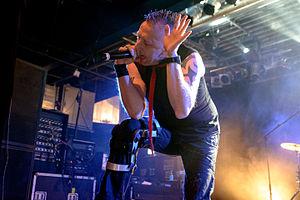
Suicide Commando [ˈsuəˌsaɪd kəˈmændoʊ] est un groupe belge d'électro-industriel qui traite de thèmes comme la violence et notamment le suicide.